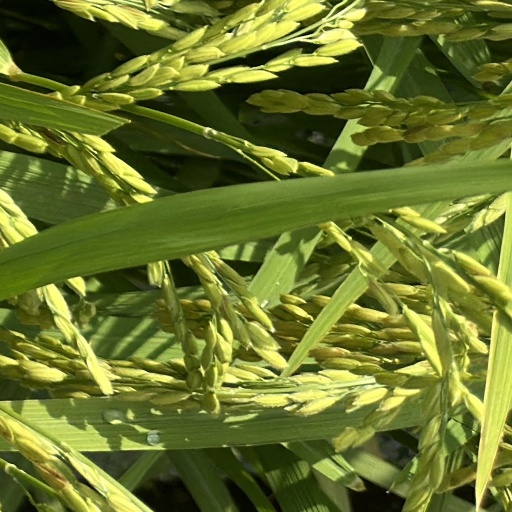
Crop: rice